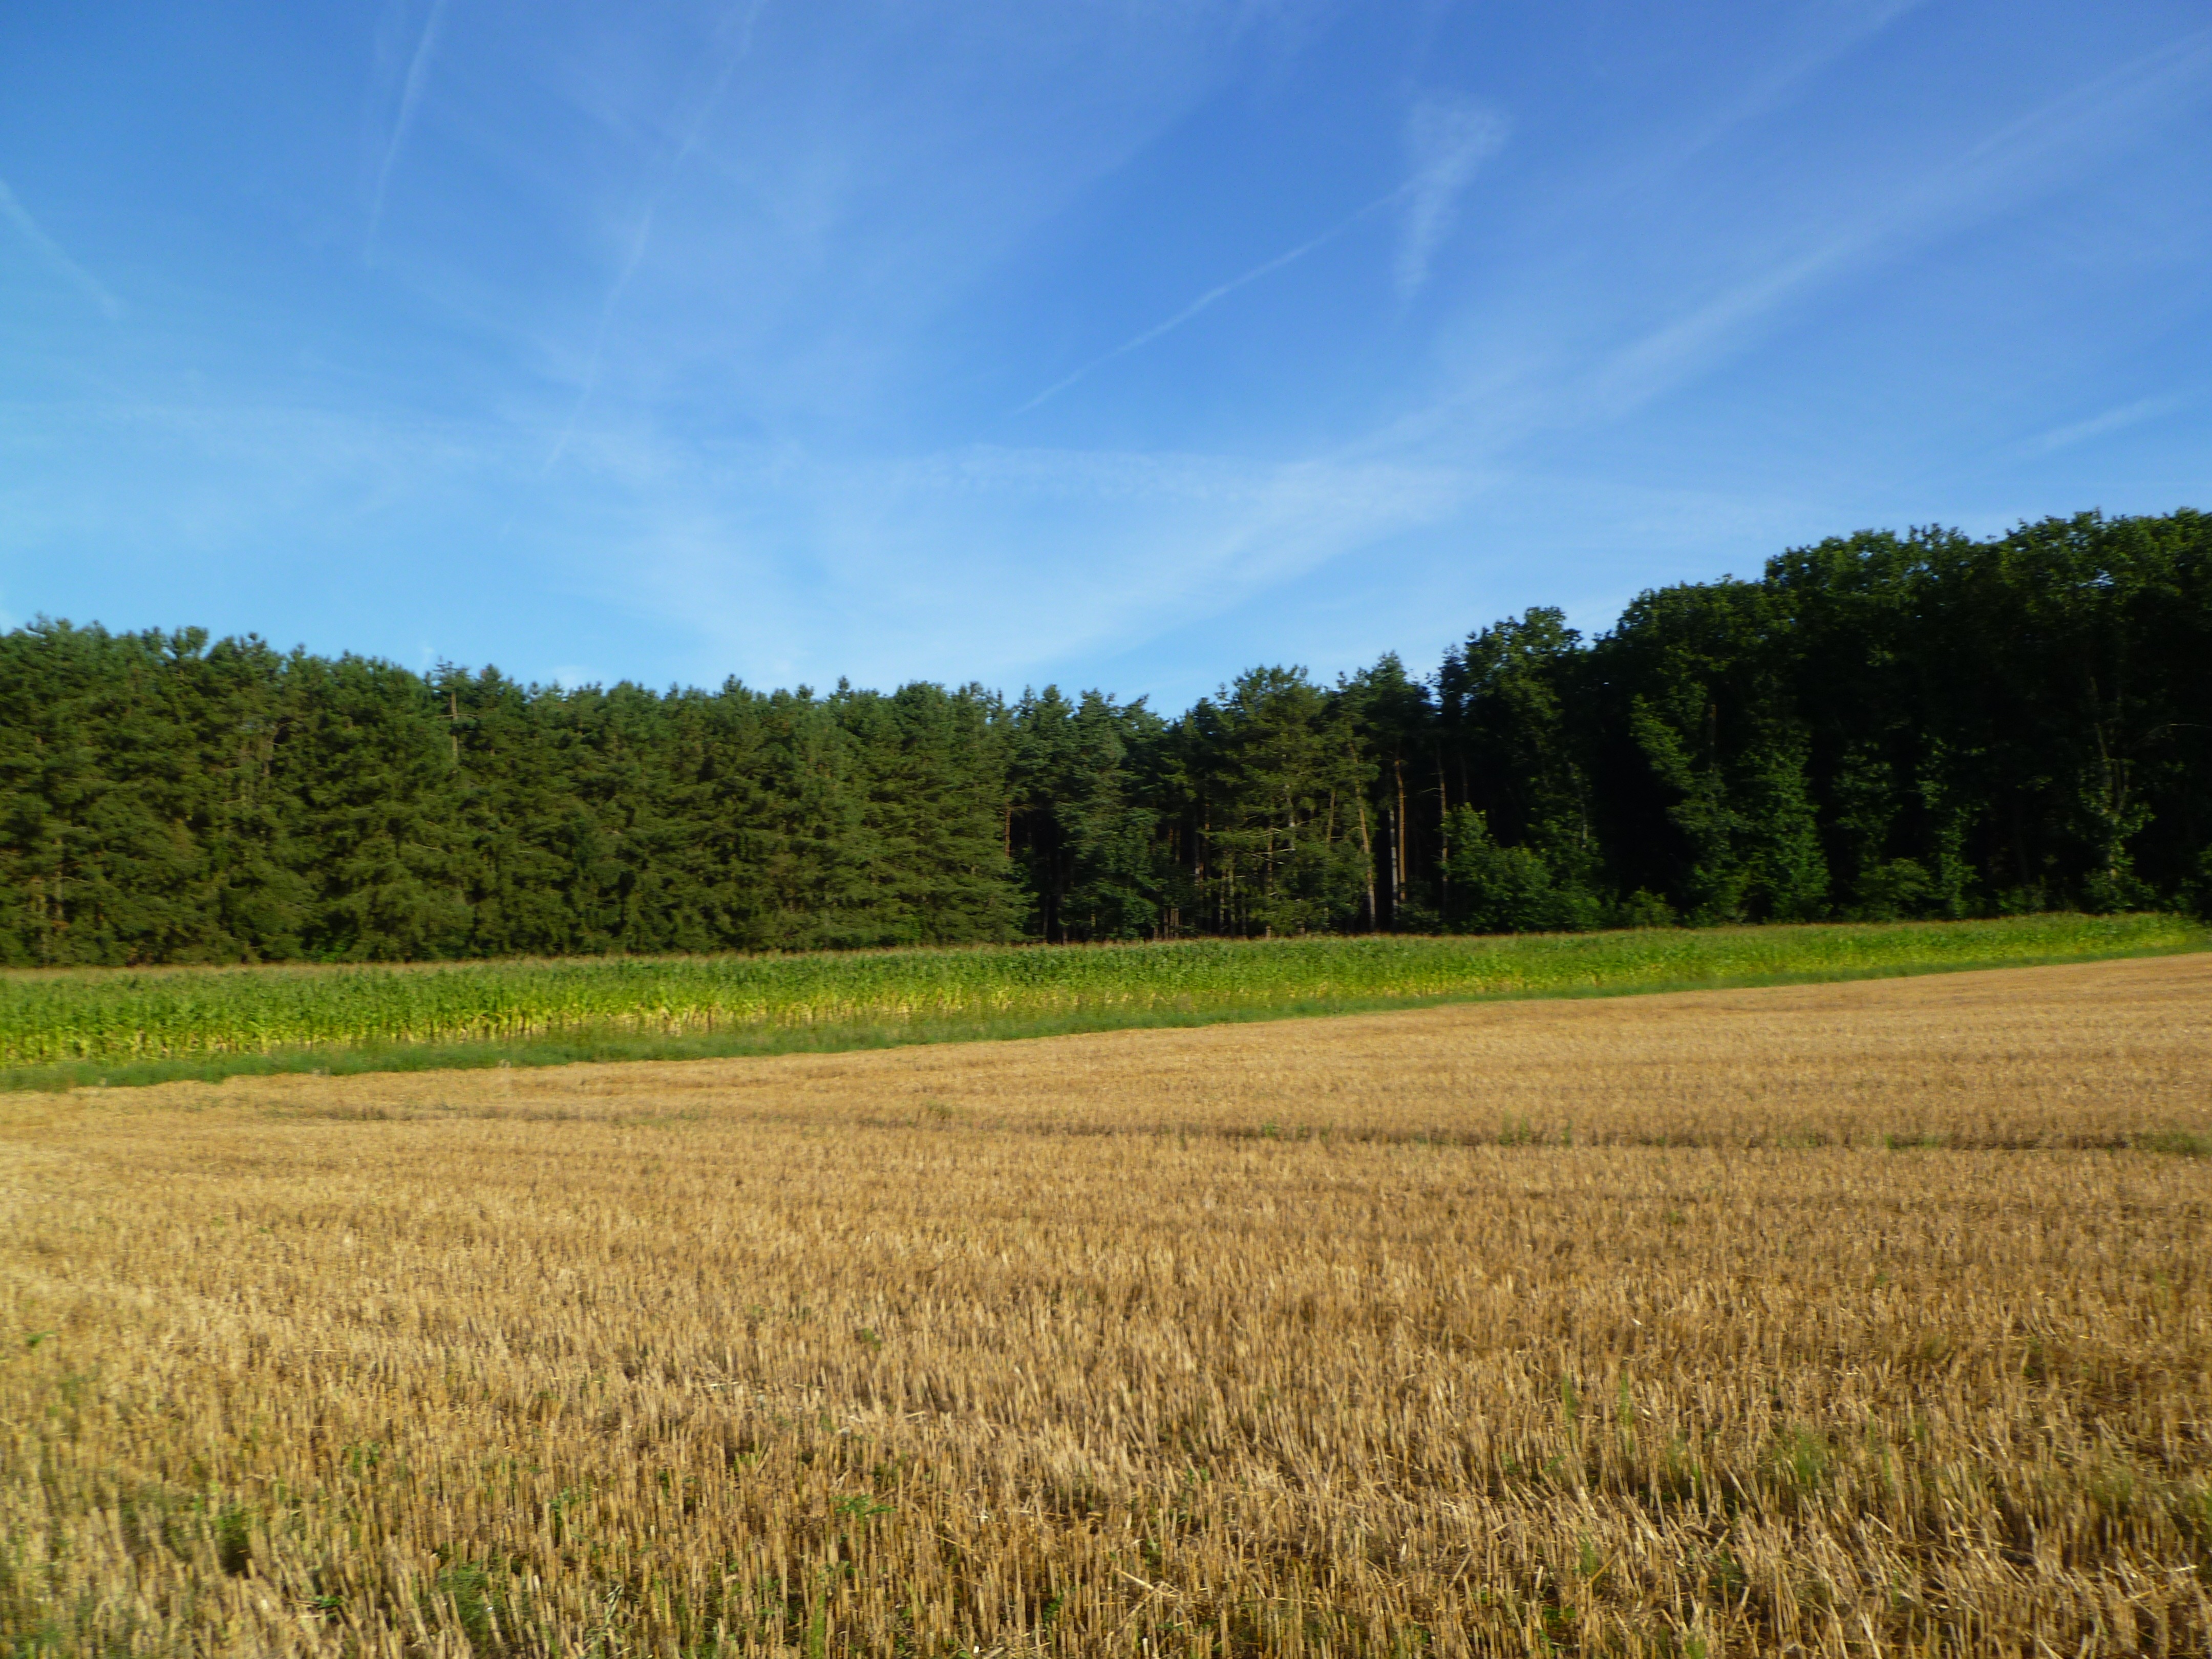
landscape, forest, grass, horizon, plant, sky, field, farm, lawn, meadow, prairie, air, crop, pasture, soil, agriculture, plain, blue sky, trees, grassland, plantation, ecosystem, rural area, paddy field, clear blue sky, grass family